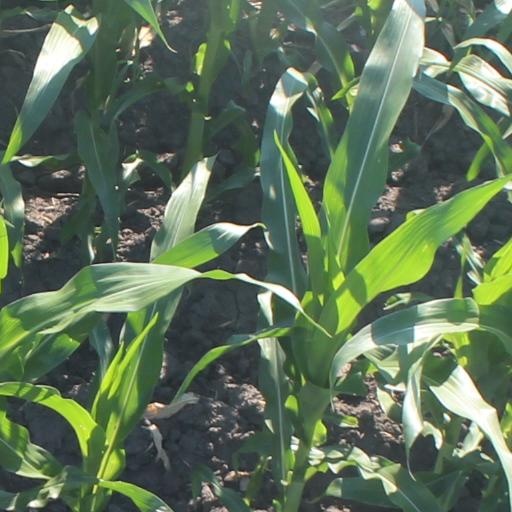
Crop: maize; corn